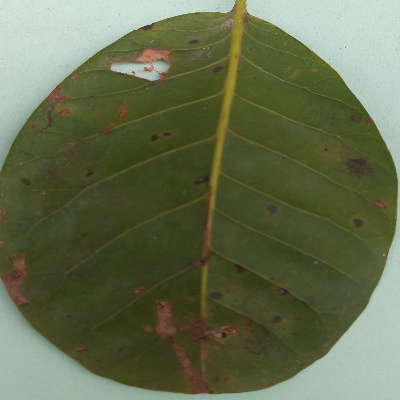
Crop: Cashew
Condition: anthracnose